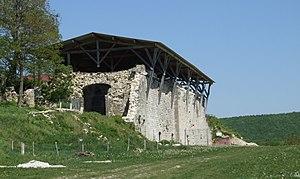
Monastère Saint-Vivant, Curtil-Vergy, Côte-d'Or, Bourgogne, France. Vue vers le nord.
Curtil-Vergy est une commune française située dans le département de la Côte-d'Or en région Bourgogne-Franche-Comté.
L'abbaye Saint-Vivant de Vergy est une ancienne abbaye bénédictine du IXᵉ siècle à Curtil-Vergy dédiée au vendéen saint Vivant. Après sa fondation par la famille de Vergy au pied de leur très convoité château de Vergy, elle a dépendu de l'abbaye Saint-Bénigne de Dijon puis de l'abbaye de Cluny.
La maison de Vergy est une grande famille du Moyen Âge, originaire de Bourgogne. Elle tire son nom du château de Vergy, situé à Reulle-Vergy, entre Dijon et Beaune.